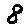
Label: 8